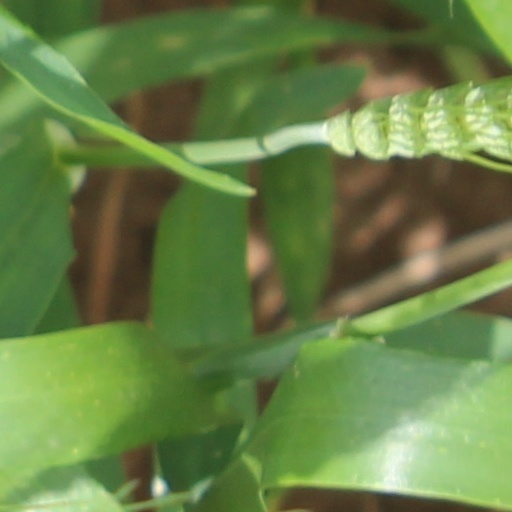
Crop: wheat